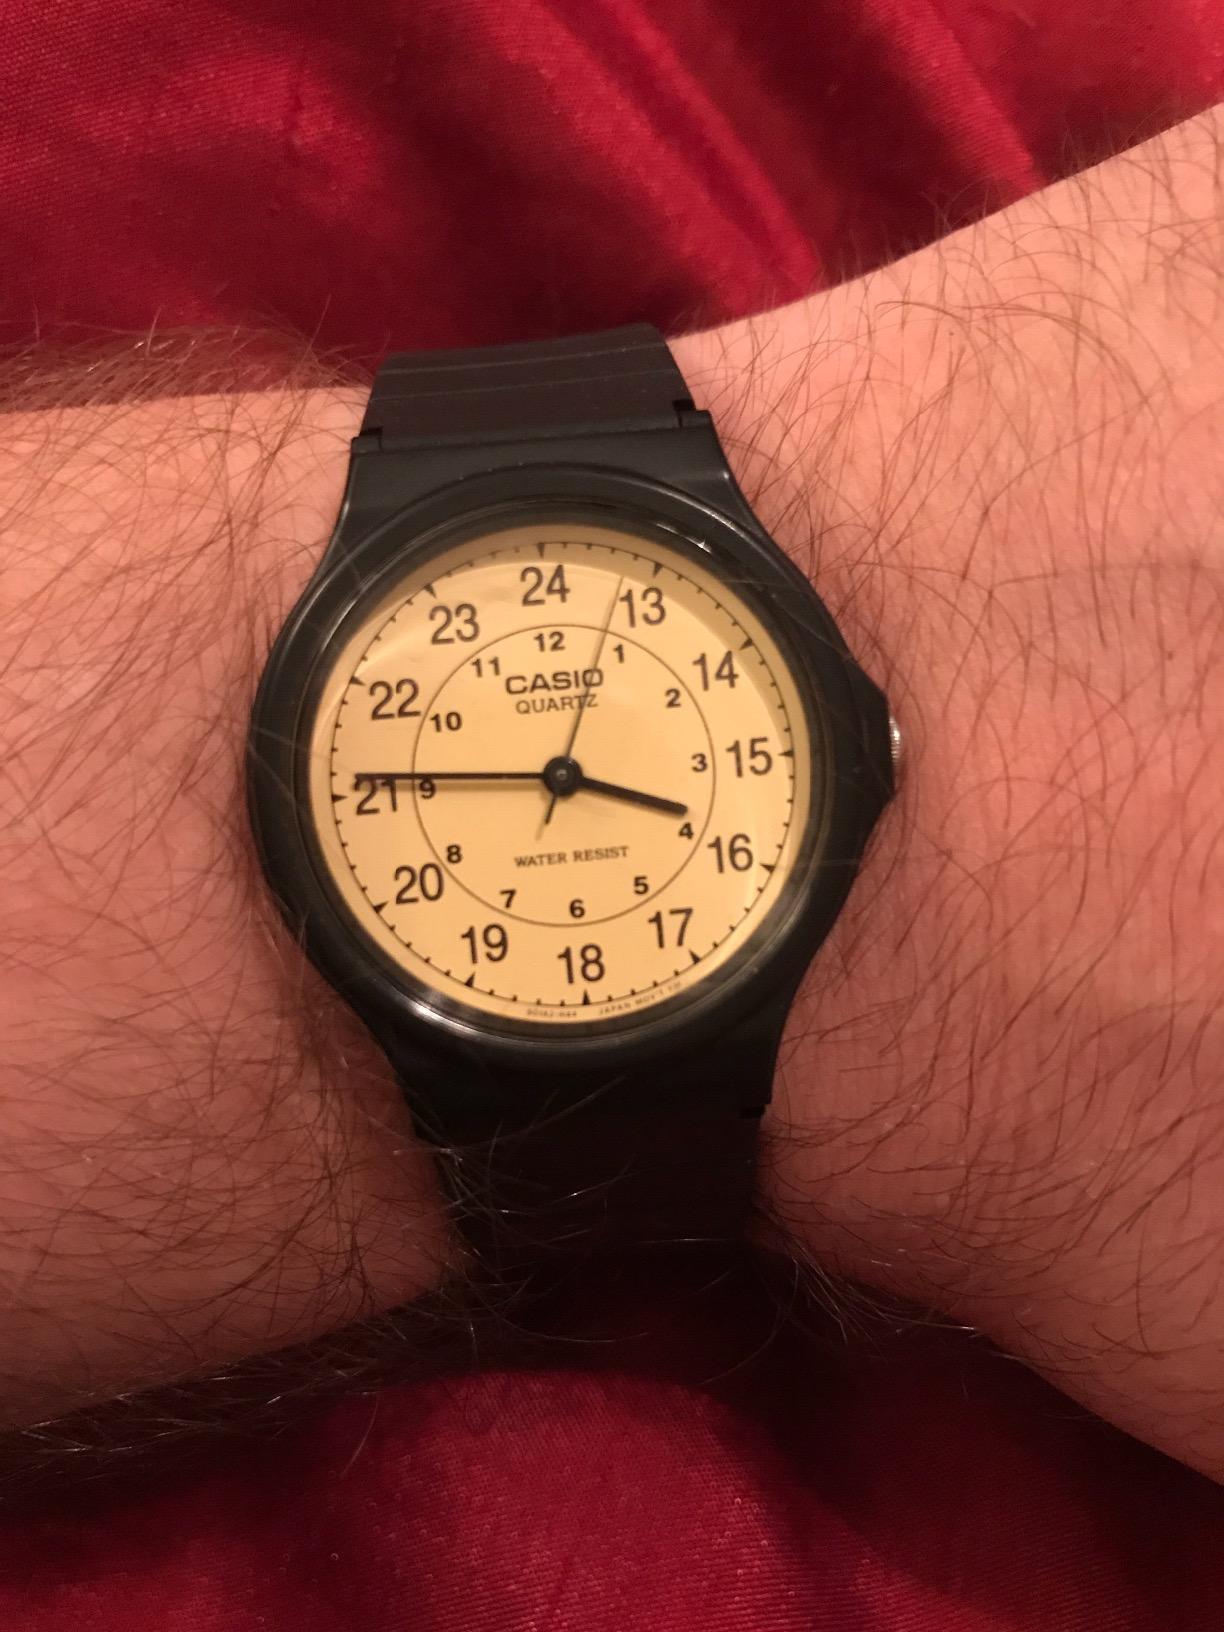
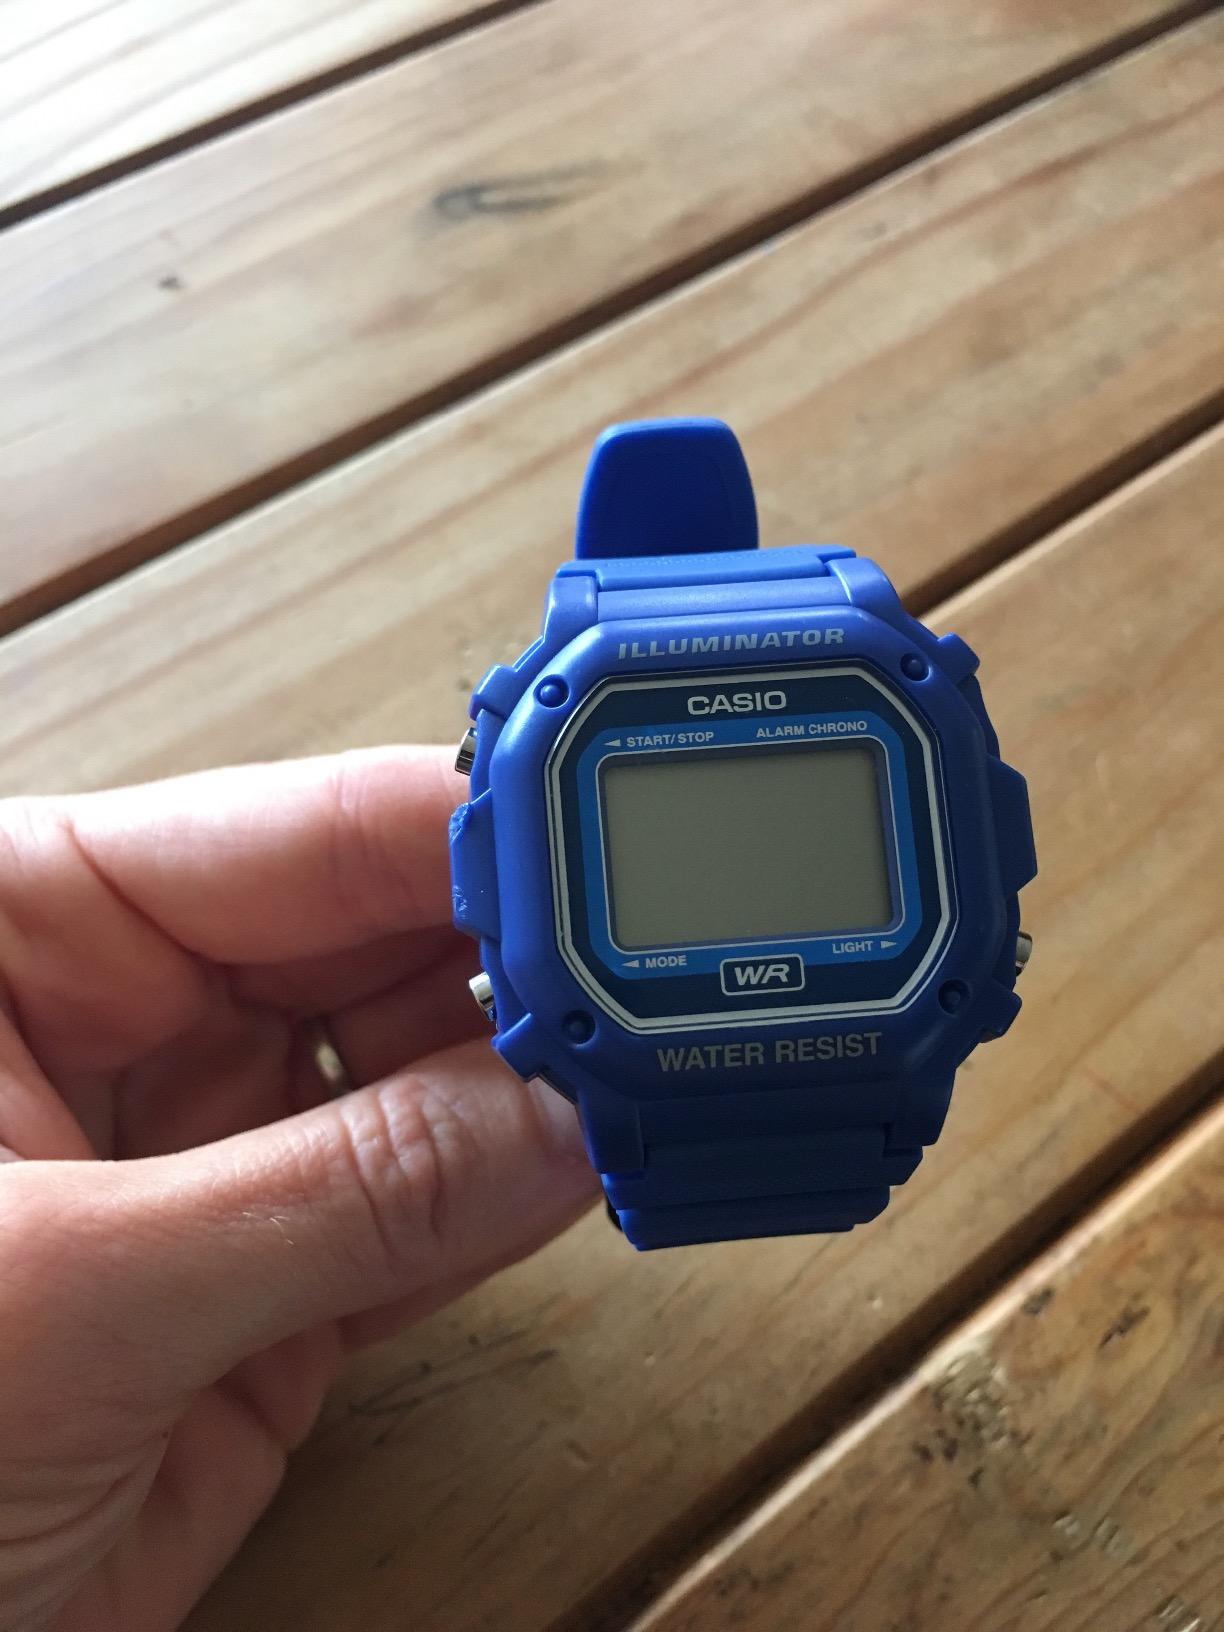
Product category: accessories_watch
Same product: no